Henry Lowry-Corry (1845–1927)

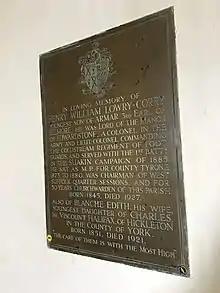
Memorial to Henry Lowry-Corry in the church of St Mary the Virgin, Edwardstone

Lowry-Corry was commissioned into the 1st Bn. Coldstream Guards, serving in the Suakin Expedition in 1885, for which he received the Egypt Medal with a clasp and the Khedive's Star. In 1903, he retired as colonel. He entered the British House of Commons in 1873, sitting as a Member of Parliament (MP) for County Tyrone until 1880. Lowry-Corry was a deputy lieutenant for Suffolk and represented it also as a justice of the peace. He was chairman of the county's Quarter Sessions, a vice-chairman of the Territorial Force Association.